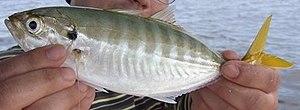
Le Sélar queue jaune est une espèce de poissons de la famille des Carangidés, de l'ordre des Perciformes. C'est la seule espèce de son genre Atule.